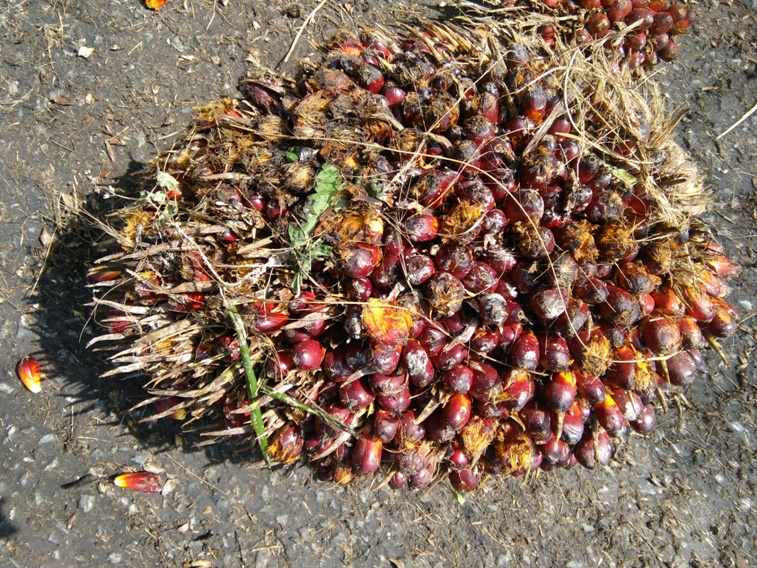
Ripeness: Ripe